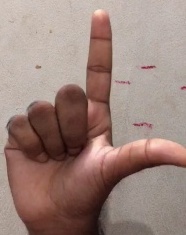
ASL sign: L